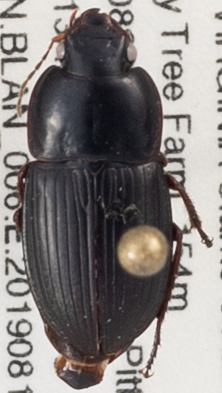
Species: Anisodactylus dulcicollis
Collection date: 2019-08-13
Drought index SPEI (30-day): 0.17
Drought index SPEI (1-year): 2.09
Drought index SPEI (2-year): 2.09